Ivan Doroschuk

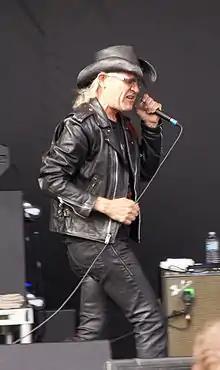
Doroschuk performing in 2011

Ivan Eugene Doroschuk (born 9 October 1957) is an American-born Canadian musician. He is the lead vocalist and founding member of Men Without Hats, best known for the songs "The Safety Dance" (1982) and "Pop Goes the World" (1987).